Hong Kong Fire Services Department

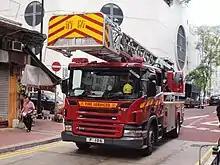
Turntable Ladder

The Fire Services Department of Hong Kong is a force of 10,000-plus firefighters serving one of the most densely populated urban areas in the world. They served under the British before 1997 and are equipped much like their counterparts in the United Kingdom.